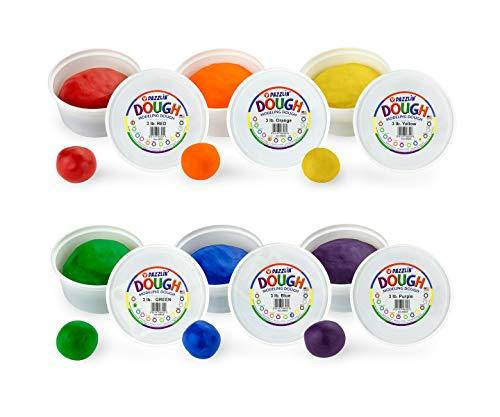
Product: Hygloss Products, Inc Kids Unscented Dazzlin’ Modeling Play Dough One, 6 Pack, 3lb, 6 Asst'd Colors
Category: Toys & Games | Arts & Crafts | Clay & Dough
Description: SUPERIOR PLAY DOUGH – The unscented play dough for kids comes in a variety of snazzy colors.
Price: $59.99
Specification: PackageDimensions:15x12.4x8.5inches|ItemWeight:2.2pounds|ShippingWeight:19.93pounds(Viewshippingratesandpolicies)|ASIN:B00GYWVF52|Itemmodelnumber:n/a